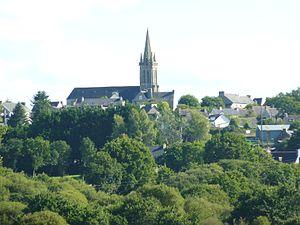
Poullaouen est une commune du département du Finistère, dans la région Bretagne, en France.